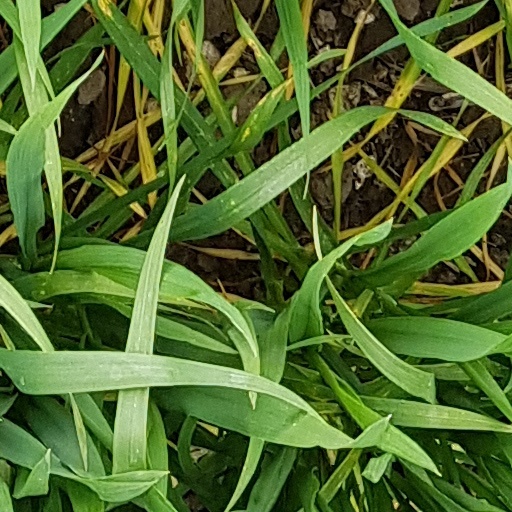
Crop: wheat